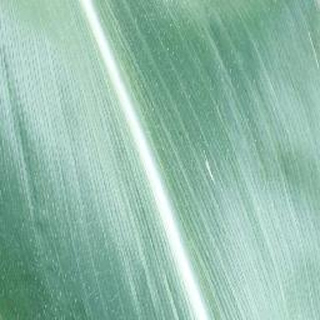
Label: healthy_corn